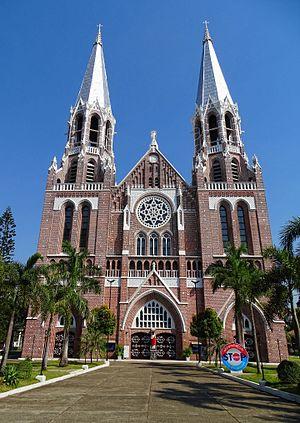
La cathédrale de l'Immaculée-Conception est la cathédrale catholique de la ville de Rangoun en Birmanie et le siège de l'archidiocèse de Rangoun. Elle est placée sous le vocable de l'Immaculée Conception et consacrée le 22 février 1911.